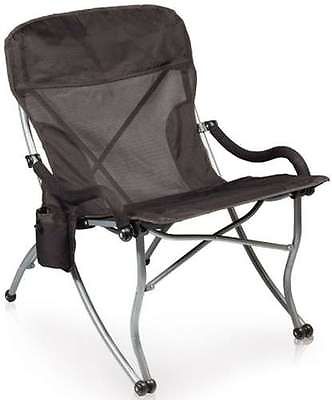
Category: chair